Gol Stave Church

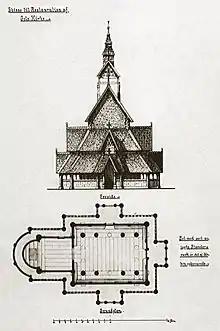
Drawing during reconstruction of Gol stave church by T. Prytz, from 1883

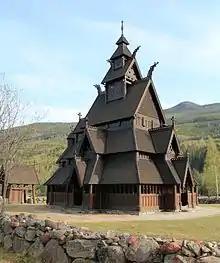
Gol New Stave Church.

Towards the end of the 1870s, the congregation in Gol wanted a larger and more contemporary church. Society for the Preservation of Ancient Norwegian Monuments urged to preserve the stave church on the site, but the congregation wanted to demolish it and sell the materials. In the end, the society bought the church's original parts for 200 kroner, on condition that it was removed when the new one was finished.